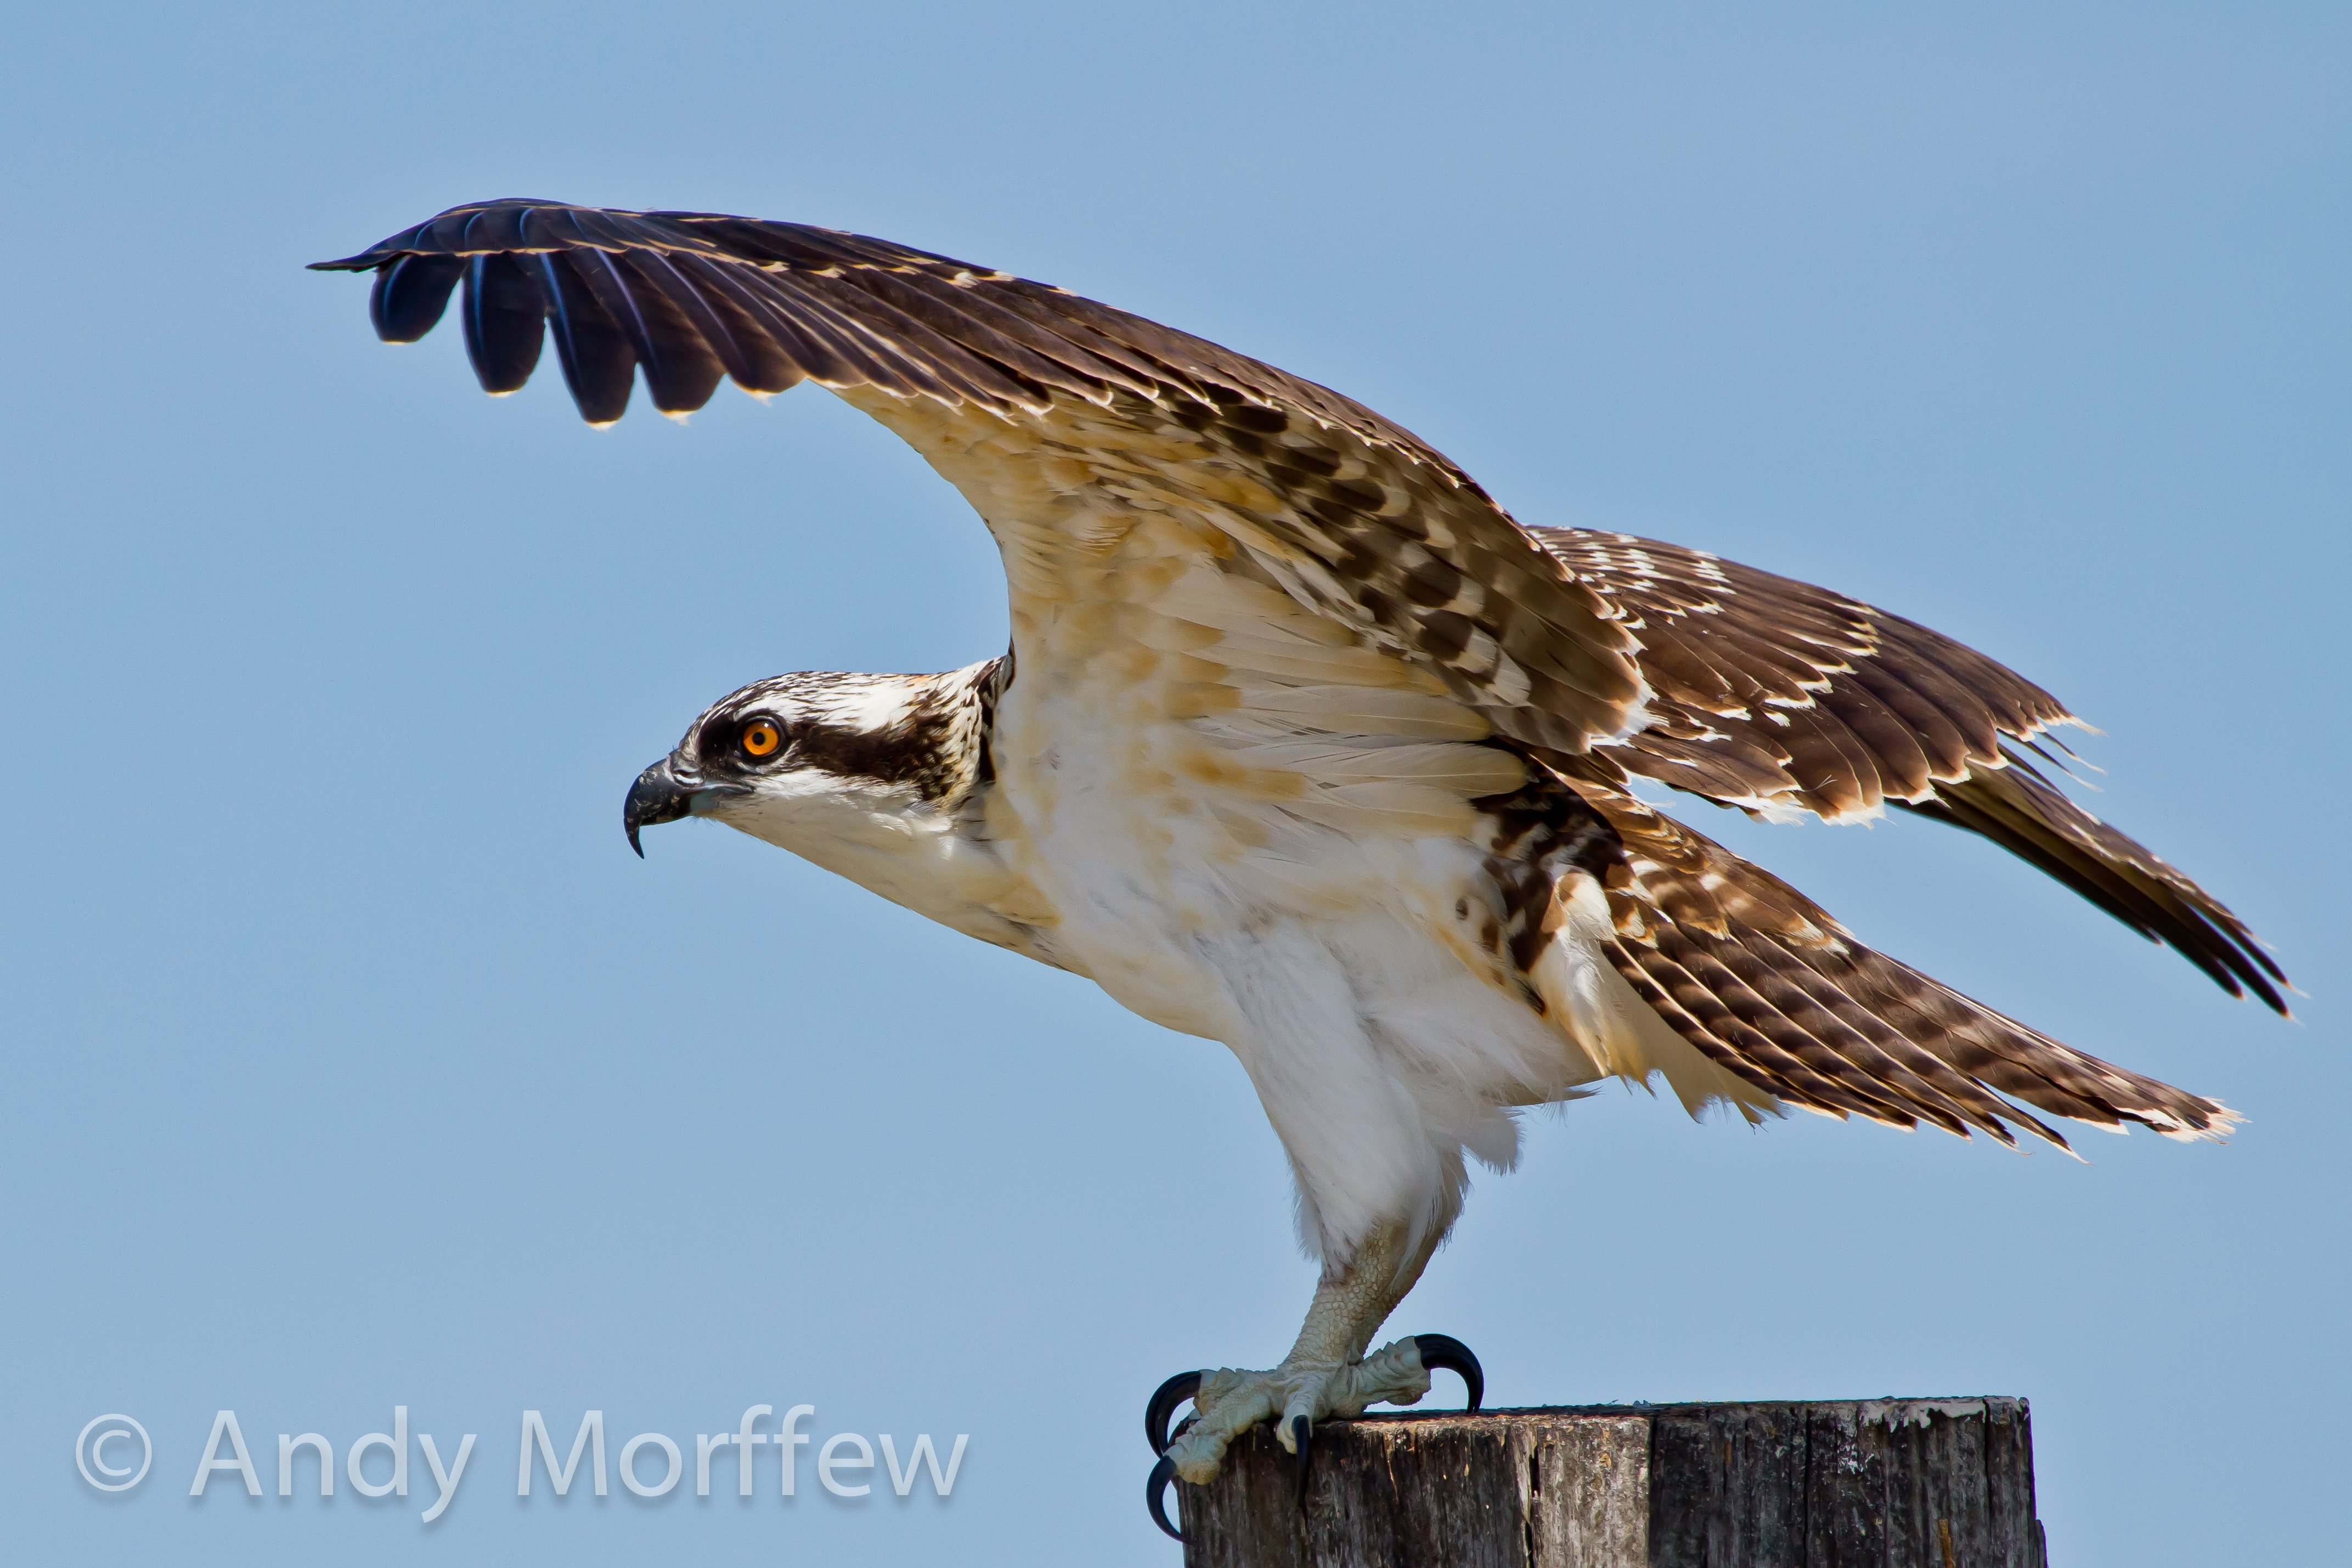
bird, wing, beak, eagle, hawk, fauna, bird of prey, vertebrate, osprey, fledgling, falcon, florida, buzzard, andymorffew, morffew, marcoisland, tigertailbeach, accipitriformes